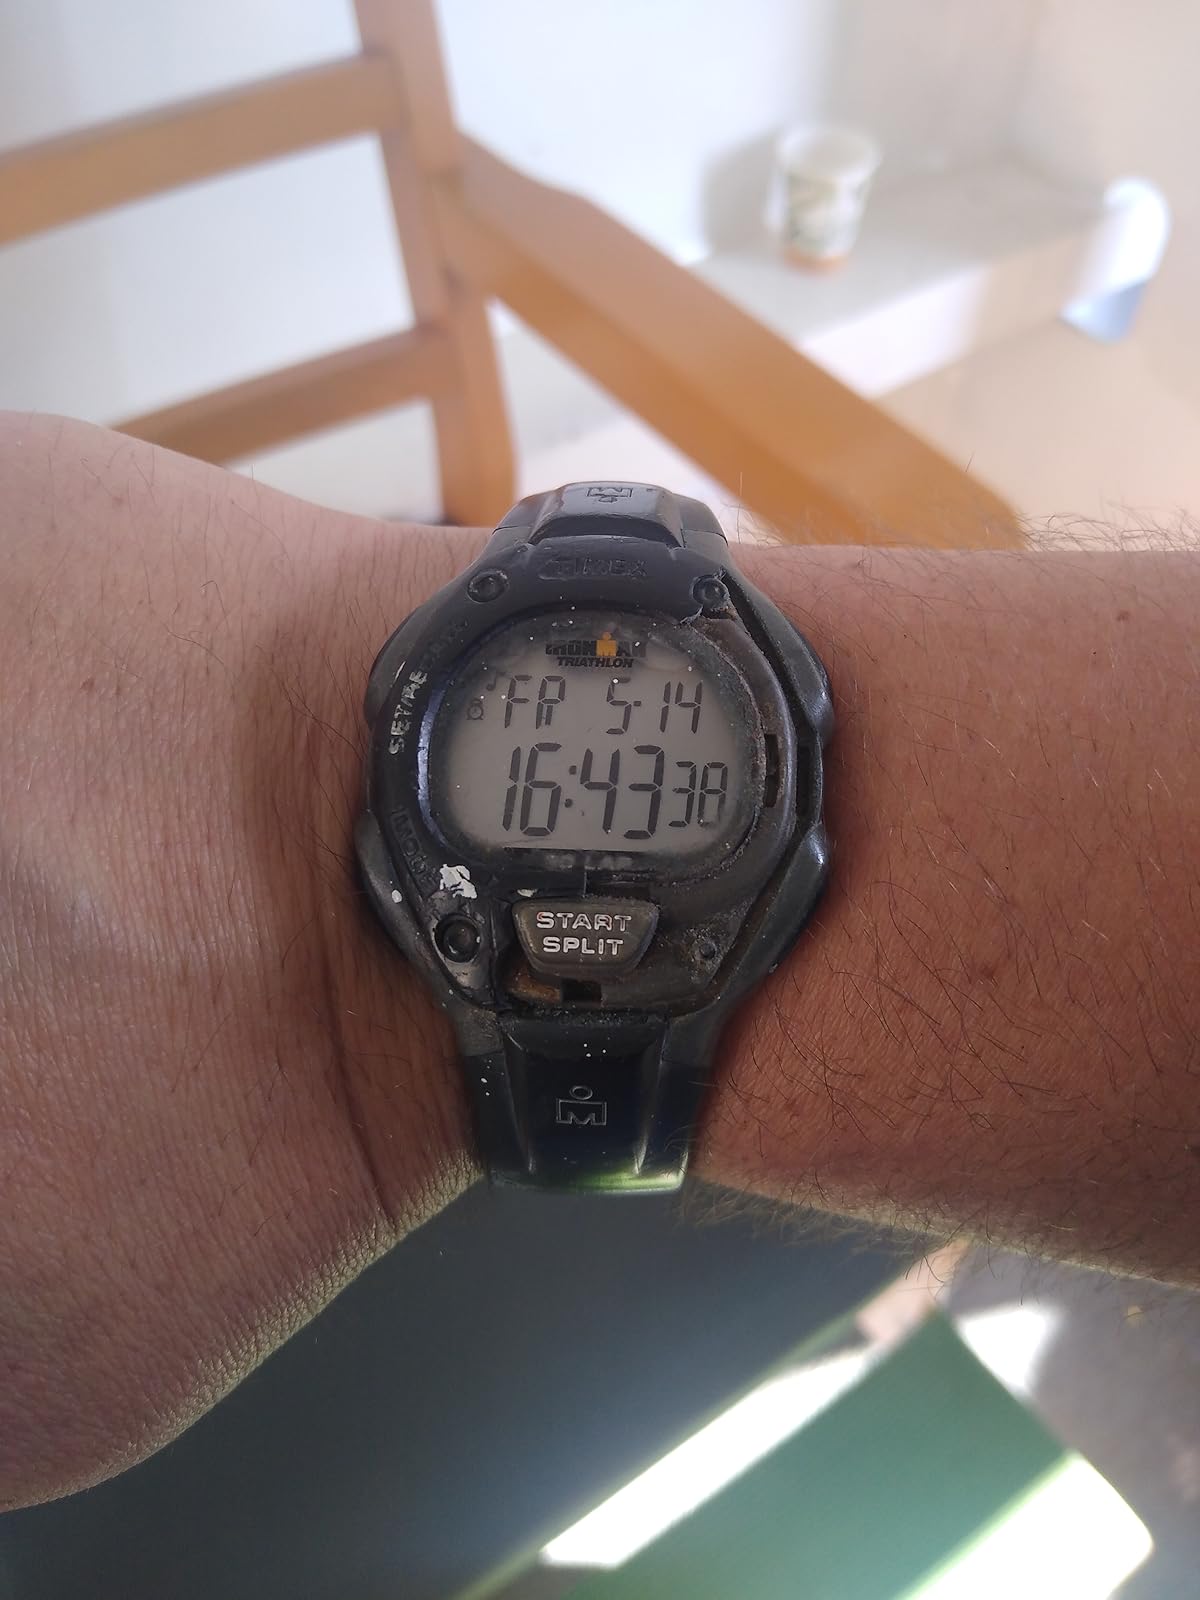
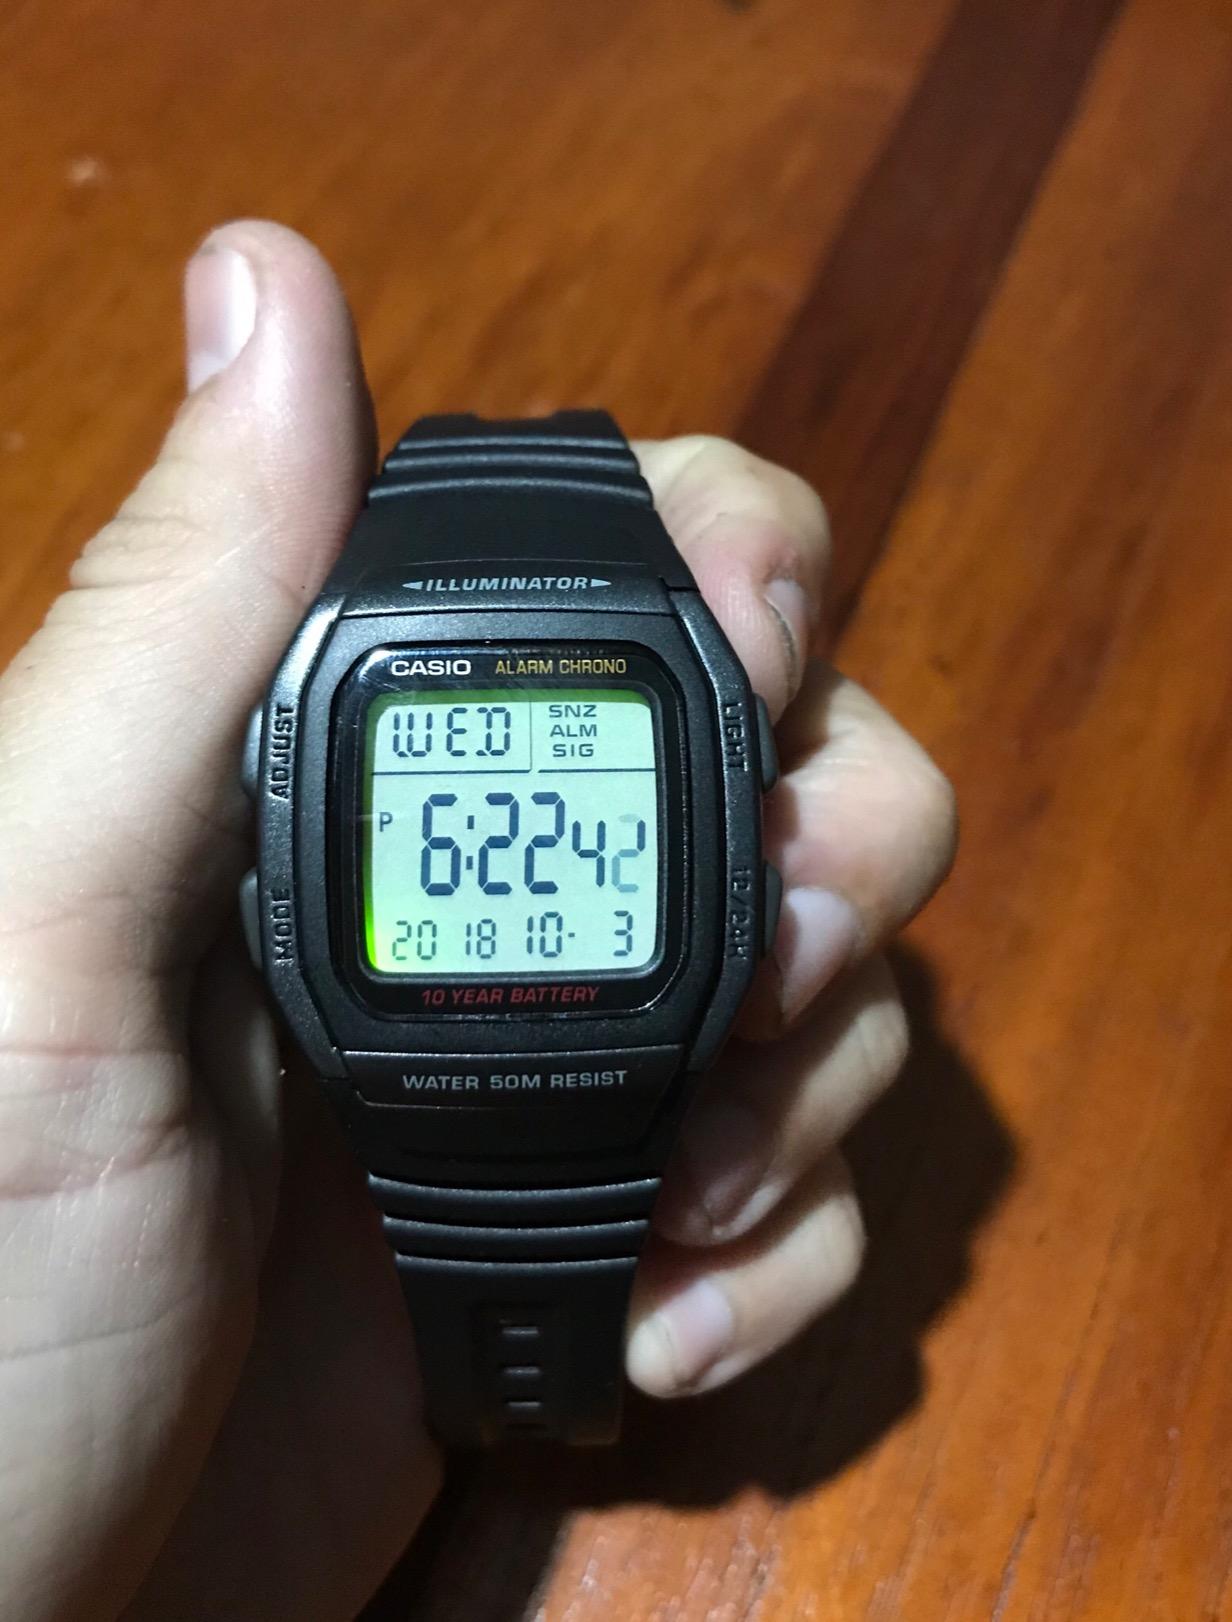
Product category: accessories_watch
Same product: no